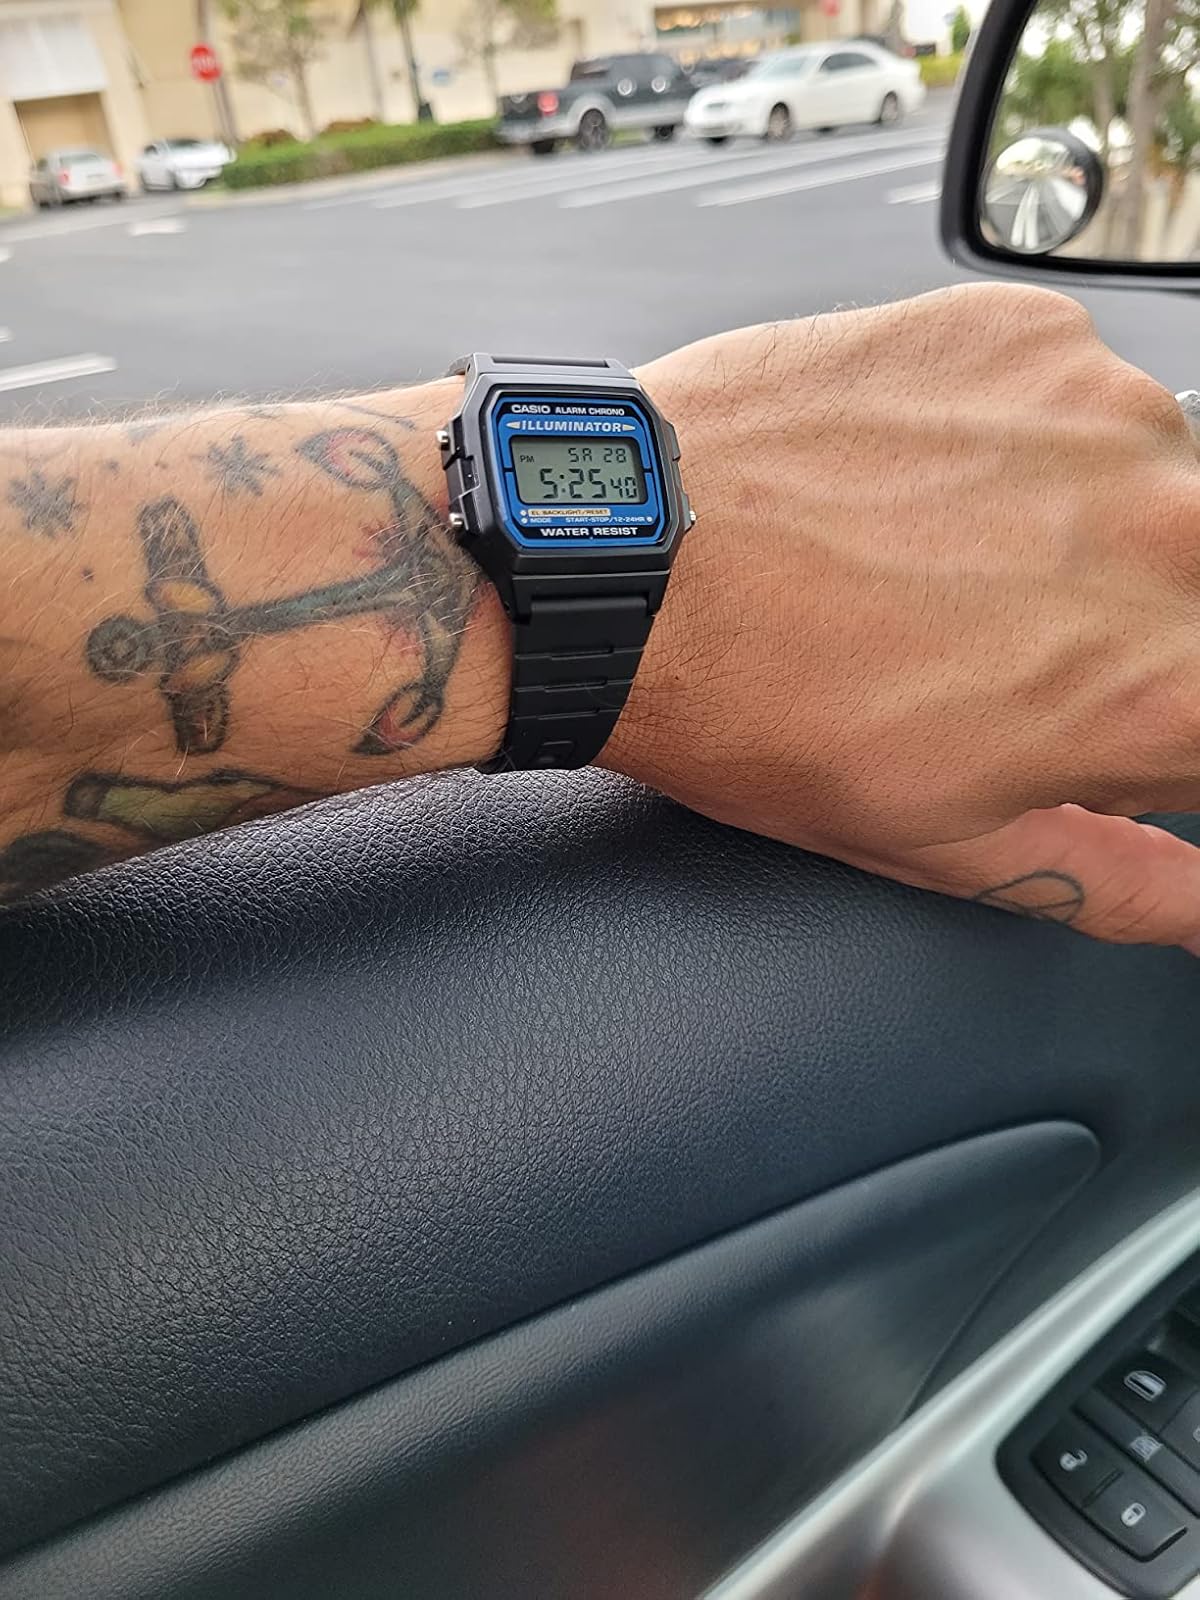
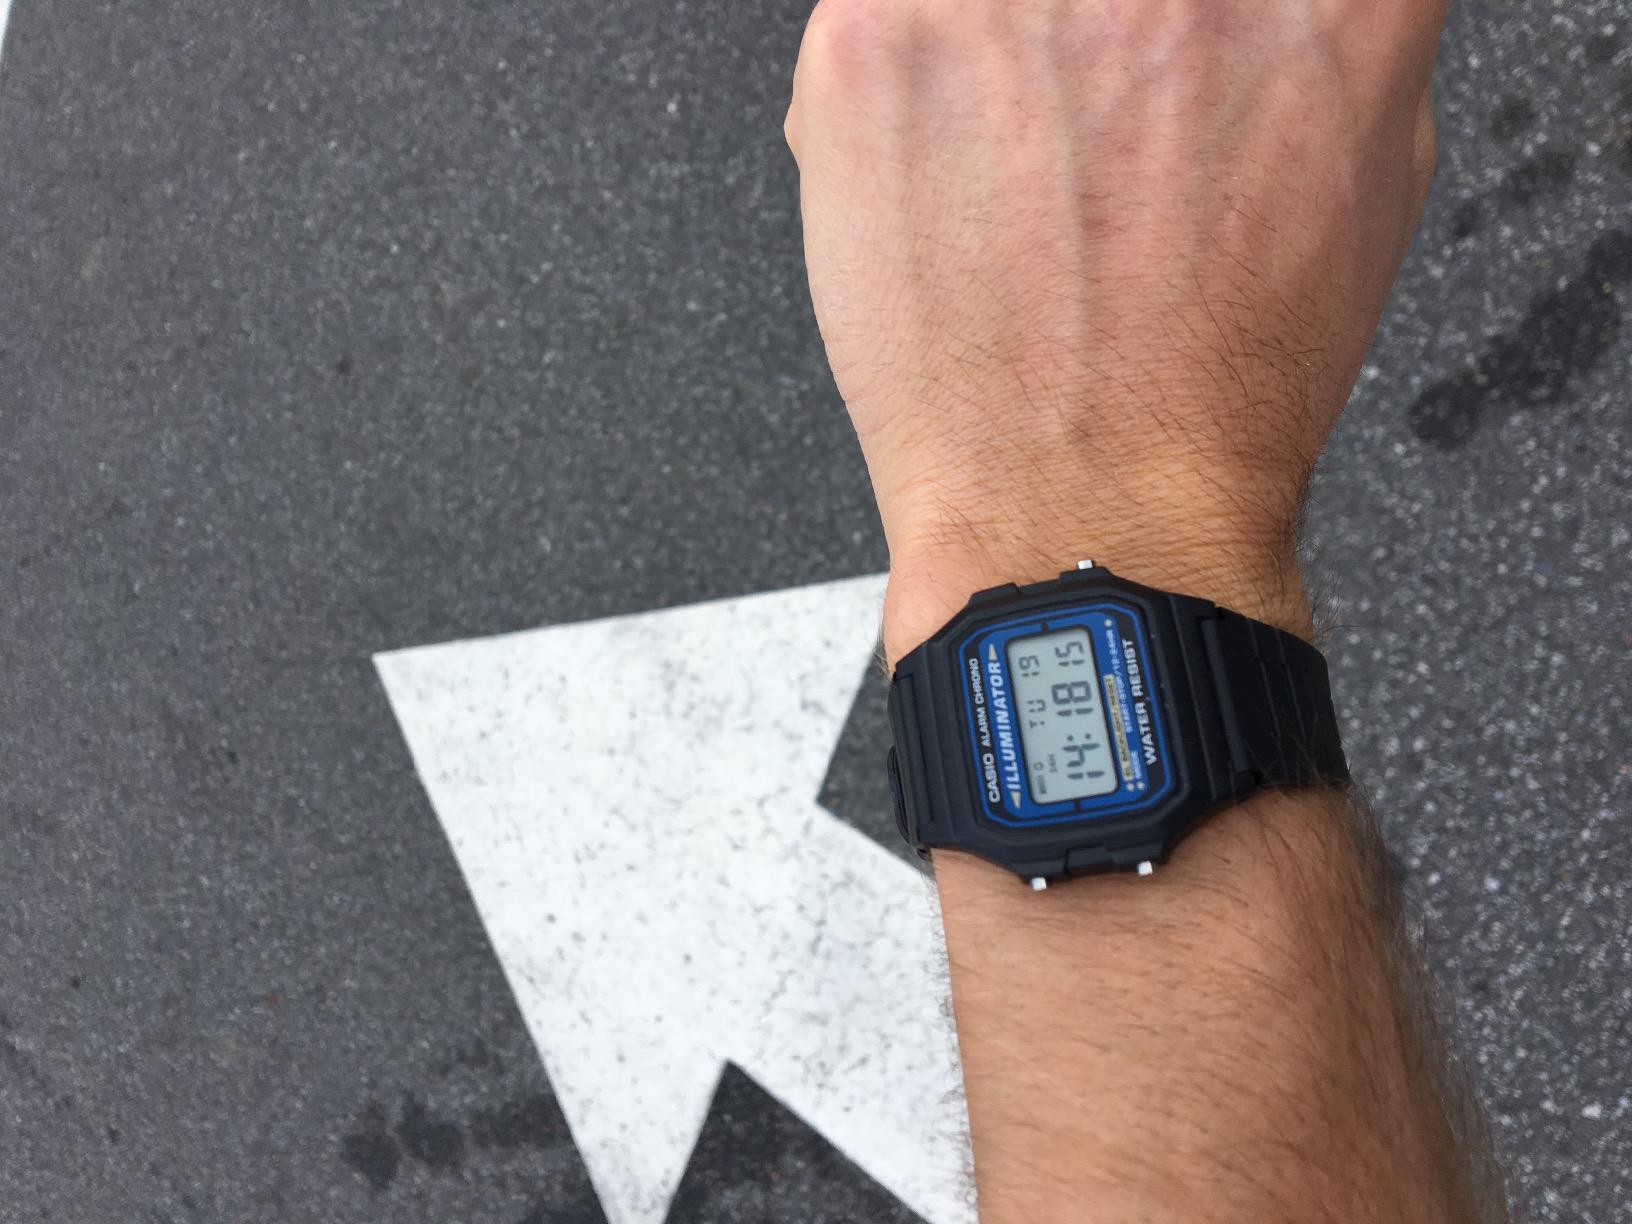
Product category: accessories_watch
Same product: yes